John Morrison (wrestler)

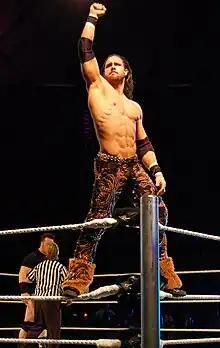
Morrison participated in feuds for various championships before departing from WWE in 2011.

On the April 11 episode of "Raw", Morrison participated in a five-man gauntlet match for the #1 contender's spot for the WWE Championship, but was eliminated by R-Truth. The next week on "Raw", Morrison challenged R-Truth to a match with the stipulation that if Morrison won, he would take Truth's place in the steel cage match at Extreme Rules. Truth accepted and lost the match, making Morrison the new #1 contender. After the match, Truth viciously attacked Morrison. At Extreme Rules on May 1, R-Truth interfered in the WWE Championship steel cage match, attacking Morrison to prevent him from winning the match. The next night on "Raw", Morrison was attacked by Truth again, prior to a scheduled match between the two which did not happen as a result. Morrison then underwent surgery to correct a legitimately pinched nerve in his neck. Morrison initially returned on the June 13 episode of "Raw", but Truth attacked him again prior to their scheduled match, re-injuring him. Morrison returned again on the July 25 episode of "Raw", attacking R-Truth. At SummerSlam on August 14, Morrison, Kofi Kingston and Rey Mysterio defeated R-Truth, Alberto Del Rio and The Miz. The following night on "Raw", Morrison defeated R-Truth in a falls count anywhere match to end their feud. At Night of Champions on September 18, Morrison competed in a fatal four-way match for the United States Championship, also involving Alex Riley, Dolph Ziggler, and Jack Swagger, with Ziggler retaining his title. Morrison then challenged Cody Rhodes for the Intercontinental Championship at Hell in a Cell on October 2, but failed to win the title. Following this, Morrison went on a losing streak, lasting a number of weeks. On the November 7 episode of "Raw SuperShow", Morrison picked up his first victory in three months, defeating United States Champion Dolph Ziggler in a non-title match. Morrison challenged Ziggler for the championship at Survivor Series on November 20 but lost.